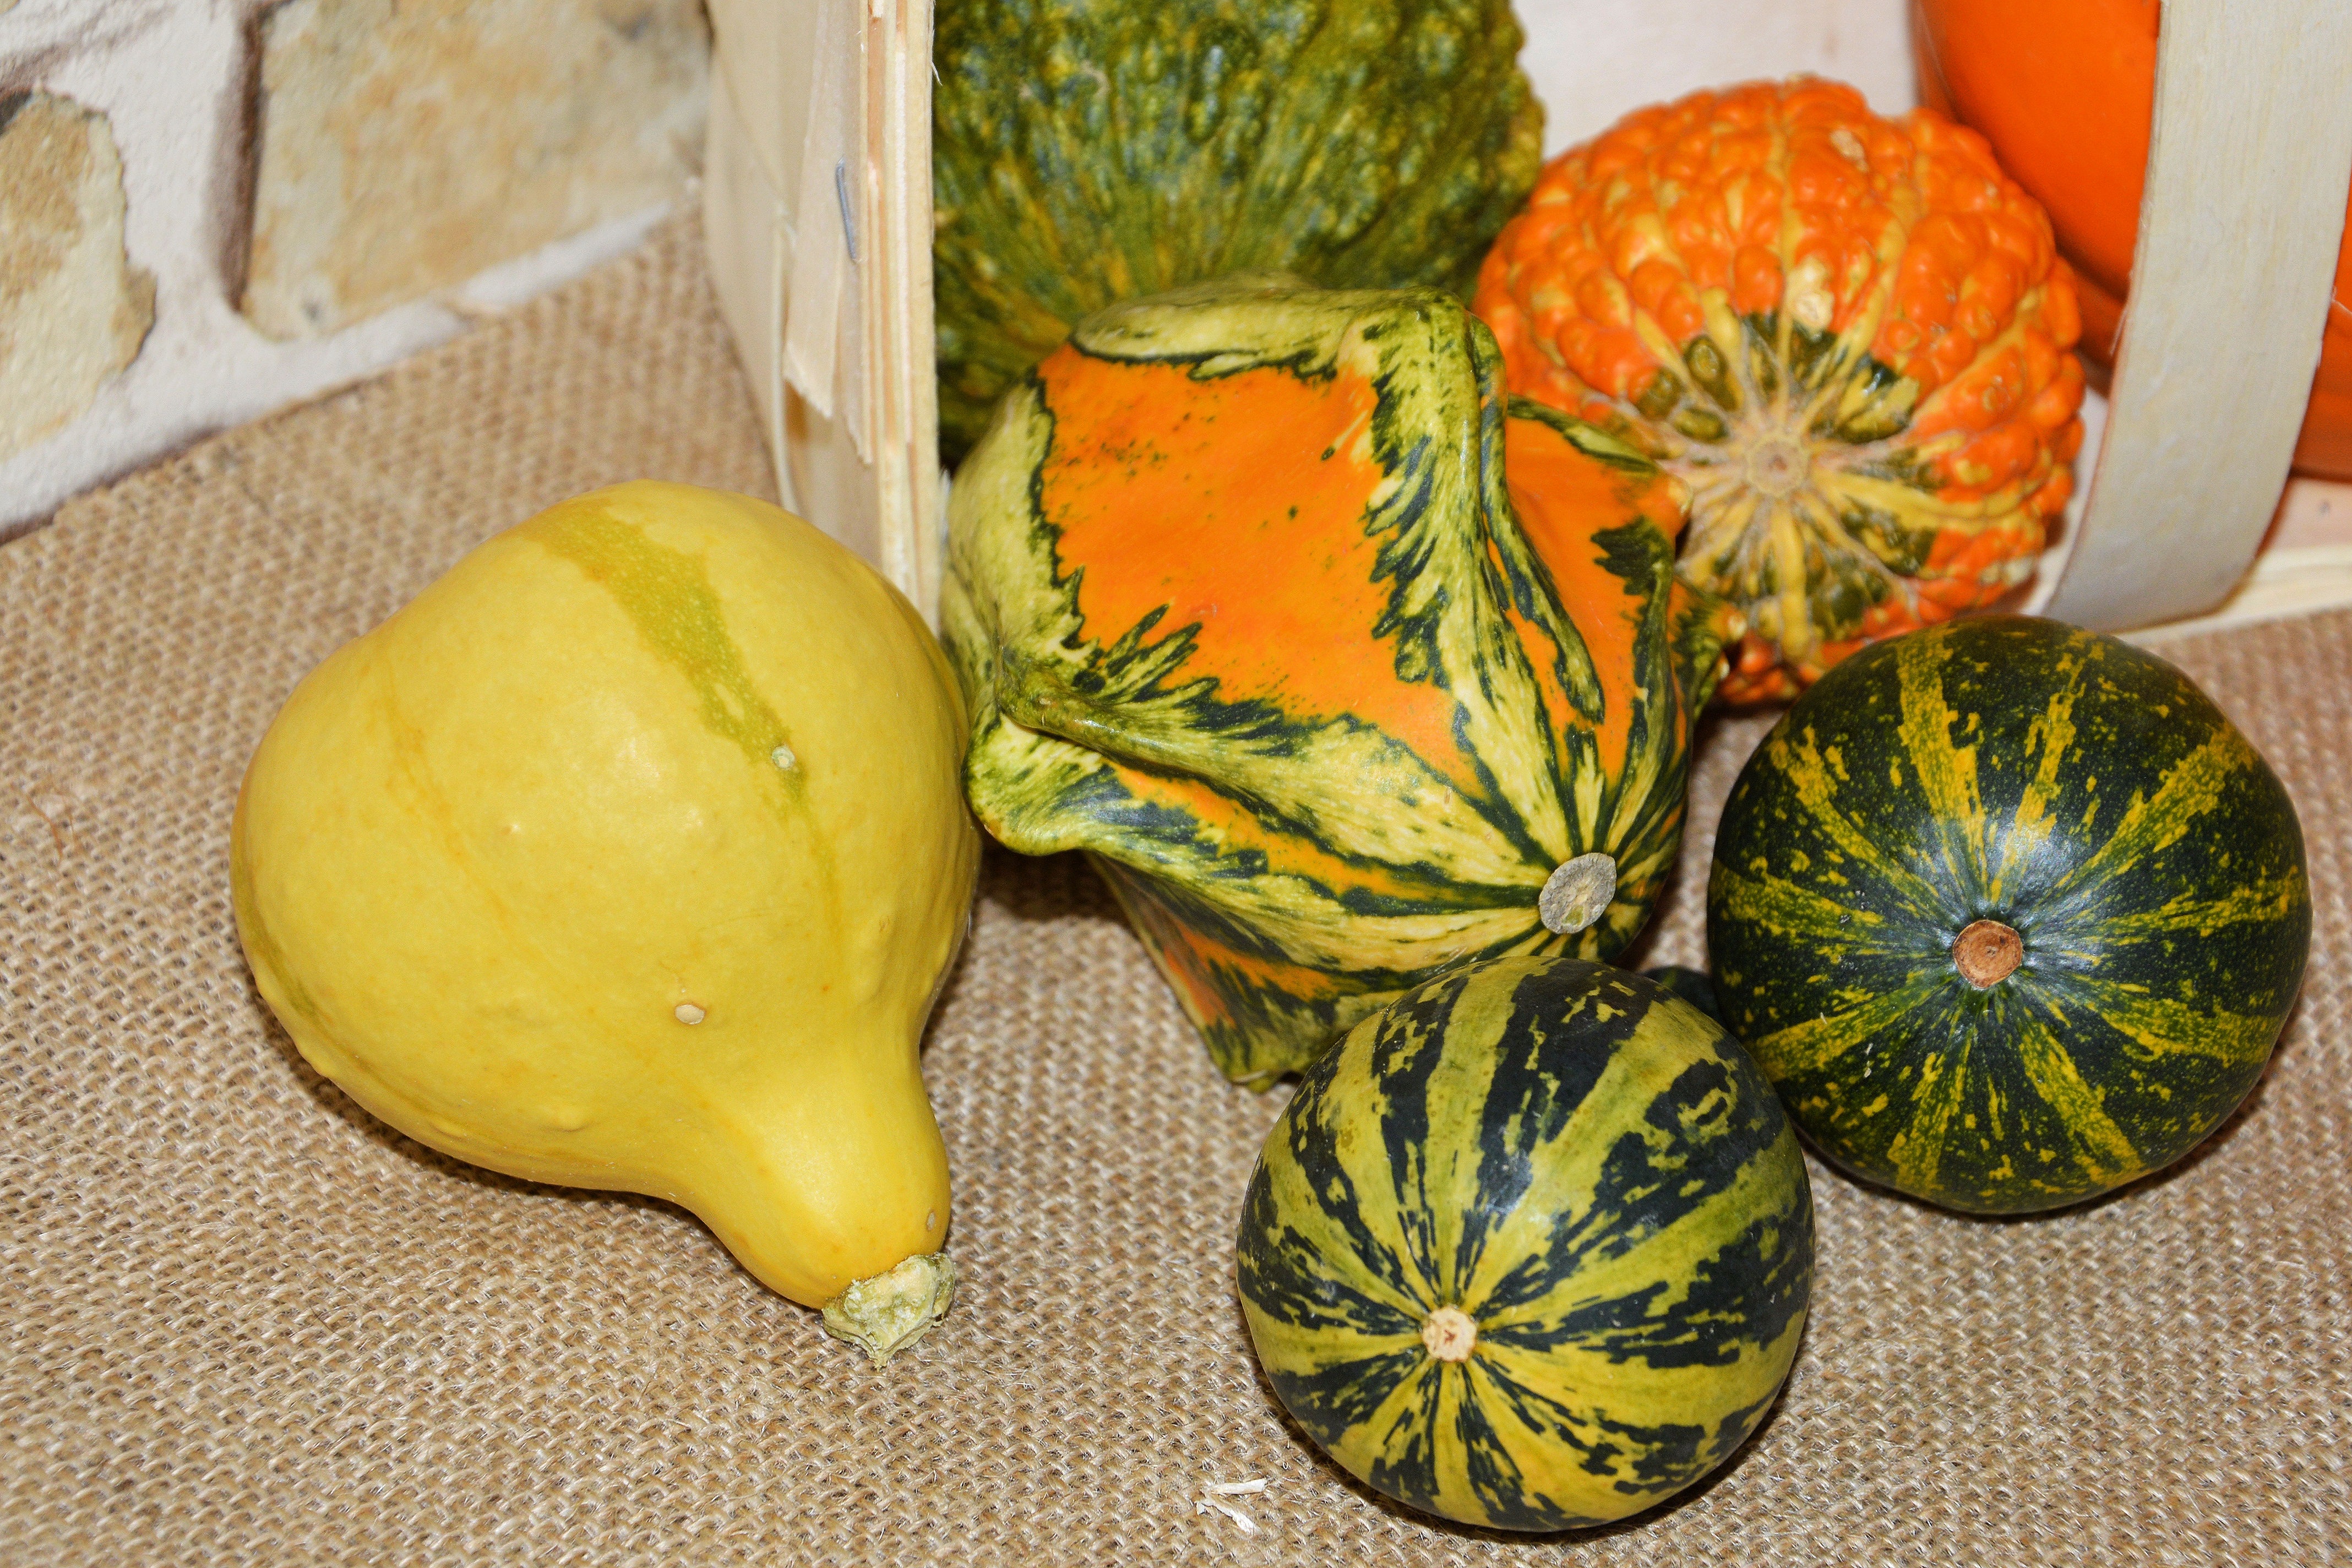
plant, fruit, flower, decoration, food, produce, vegetable, autumn, colorful, yellow, agriculture, gourd, thanksgiving, calabaza, carving, pumpkins, cucurbita, decorative squashes, autumn vegetables, flowering plant, winter squash, land plant, cucumber gourd and melon family